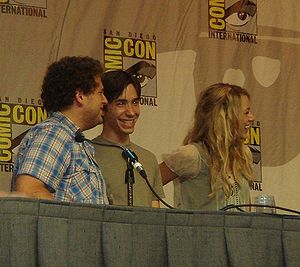
Justin Long
Justin Long (Midten)
Justin Jacob Long er en amerikansk skuespiller, bedst kendt for sine film og fjernsyns optrædelser i Waiting..., Accepted, Dodgeball, Die Hard 4.0 og Ed. Han er også kendt for rollen som den menneskelige udgave af en Macintosh computer i Apple's 2006/2008 "Get a Mac" reklamekampagner. Han ses ofte i roller, der er væsentligt yngre end hans alder som f.eks den 18-årige Bartleby i Accepted.